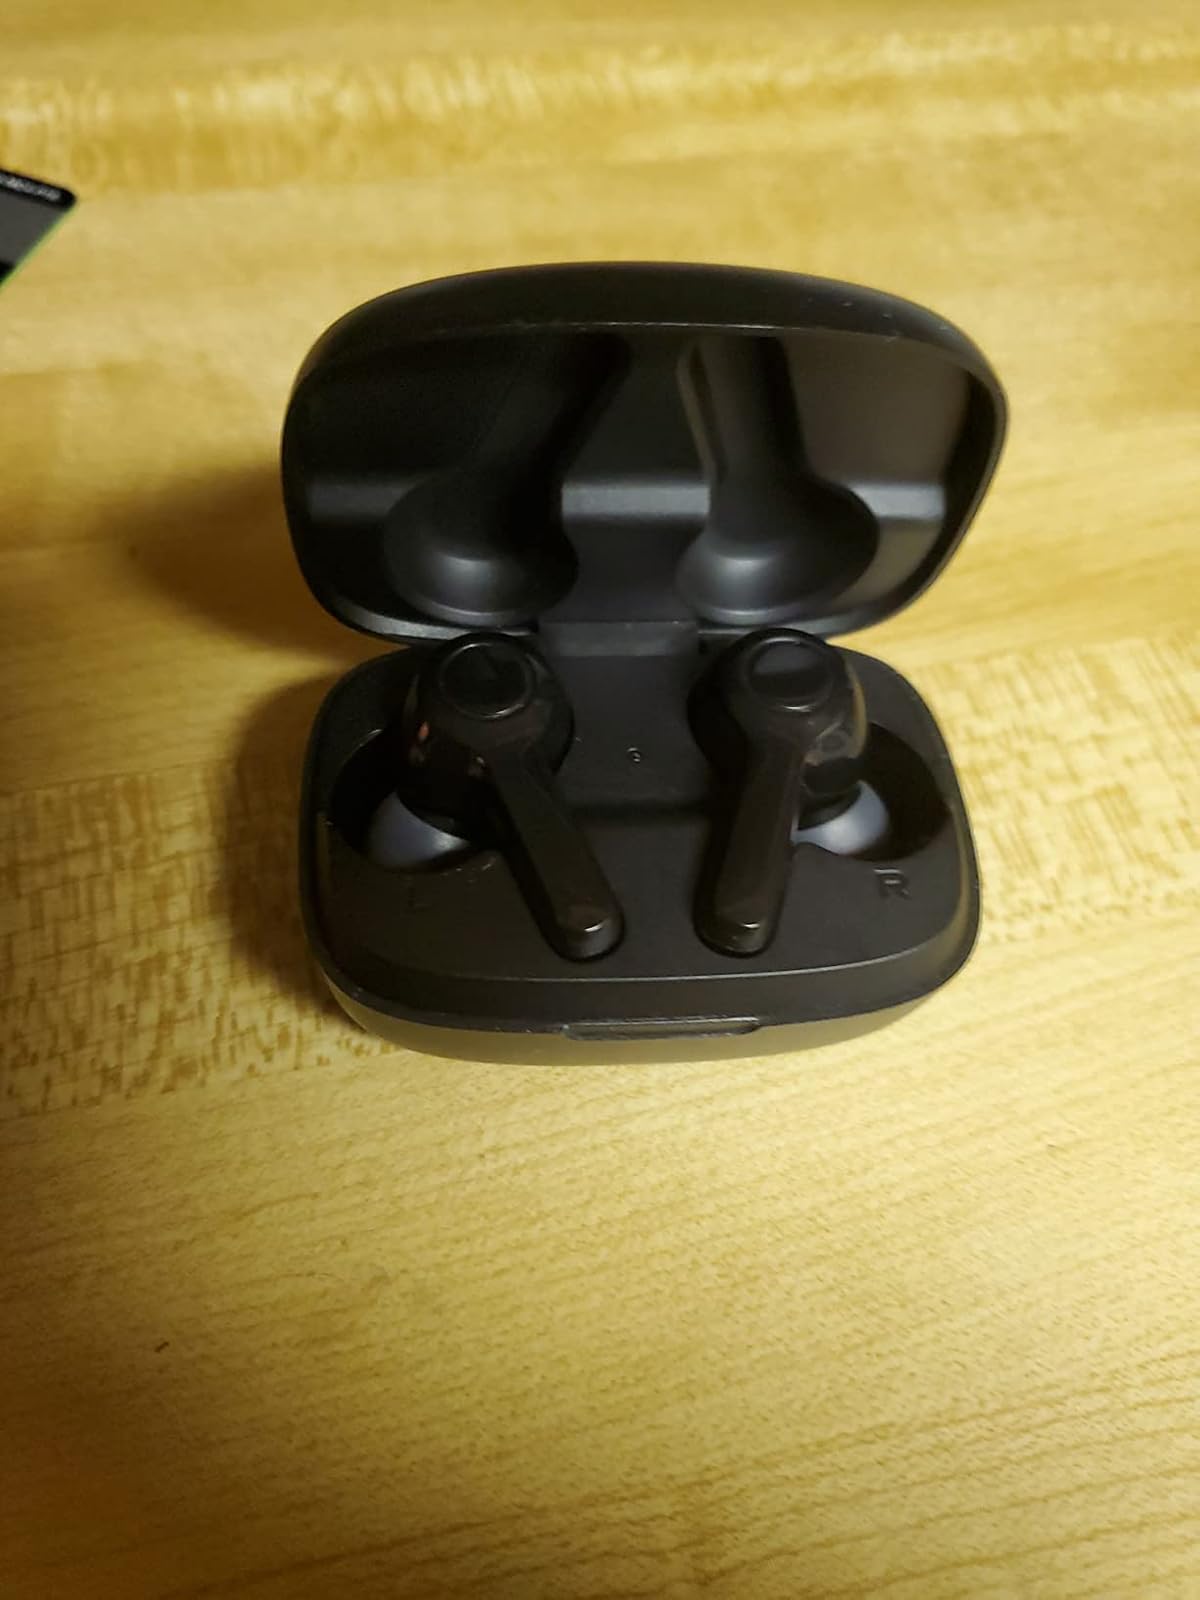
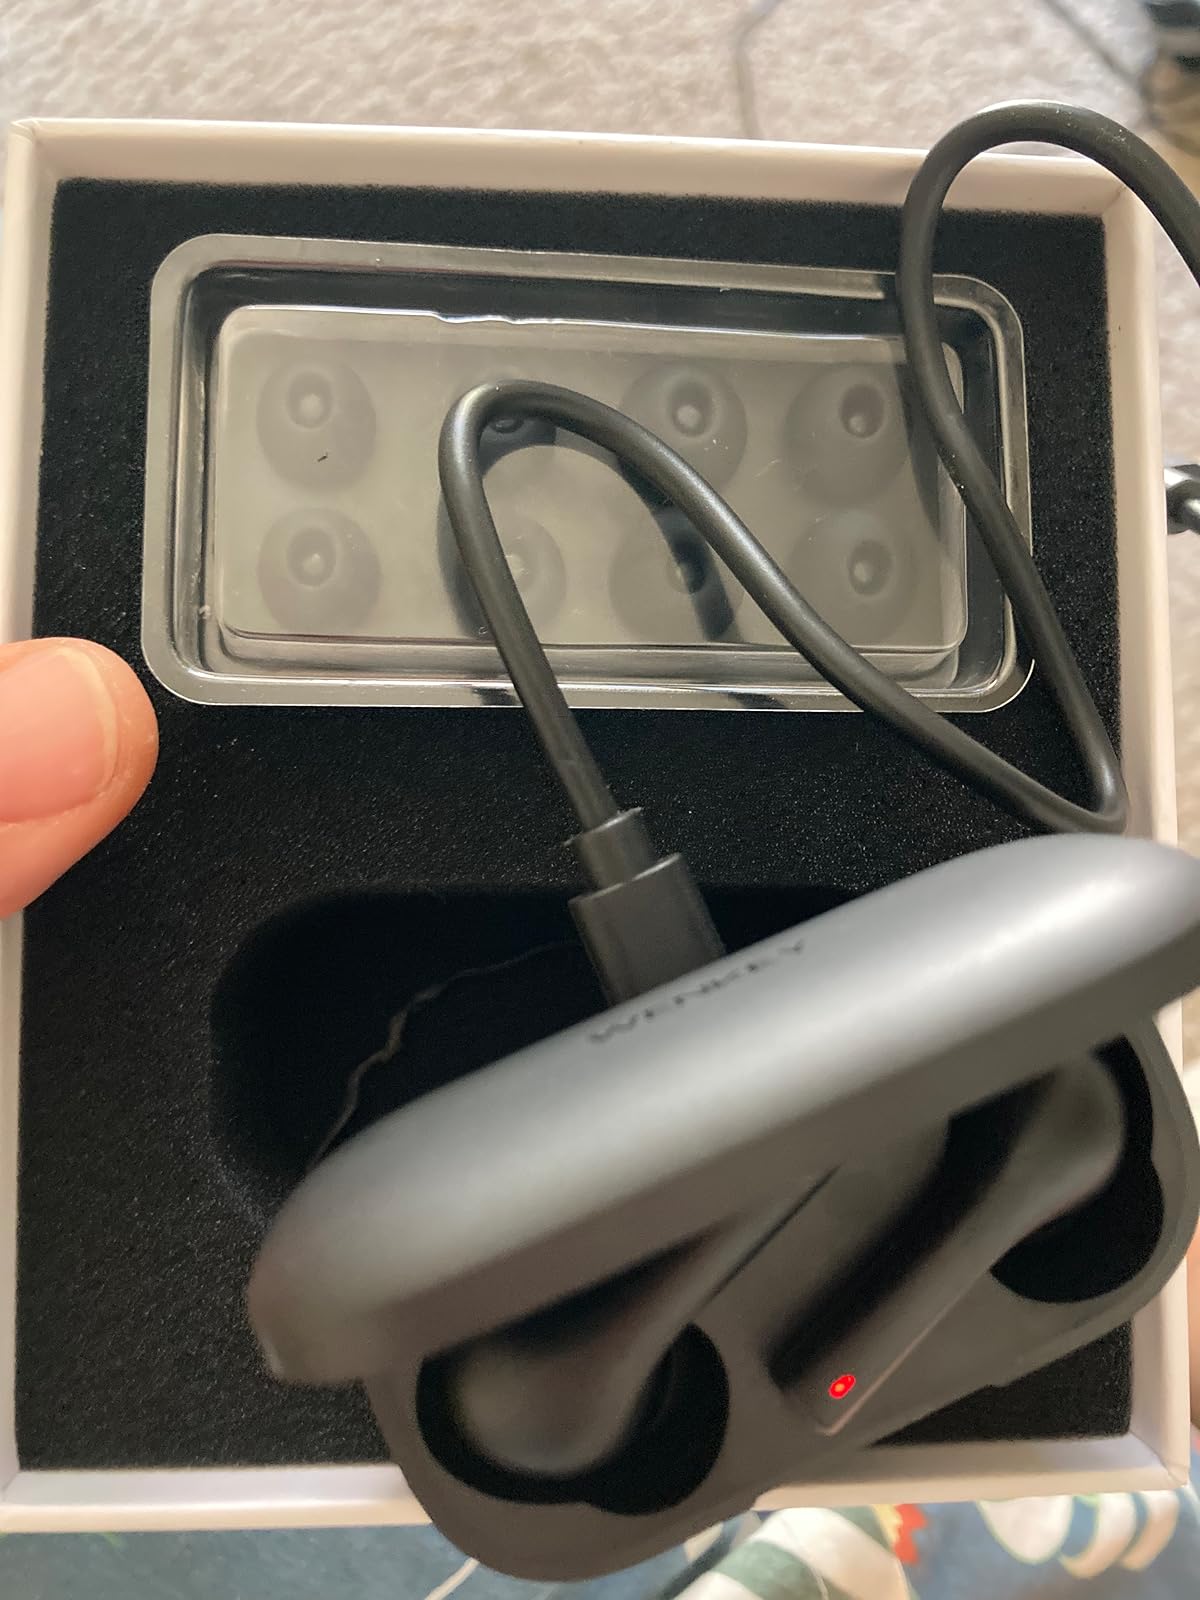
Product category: earbuds
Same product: no